Ghost Wanted

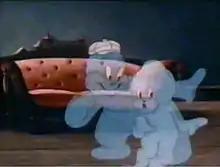
The bigger ghost hides behind the smaller, inexperienced ghost and plays pranks on him.

Ghost Wanted is a 1940 Warner Bros. "Merrie Melodies" animated short directed by Chuck Jones. The short was released on August 10, 1940.